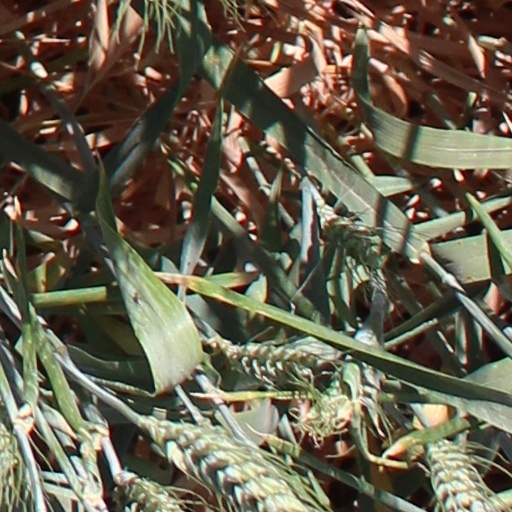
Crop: wheat